Tijuana River

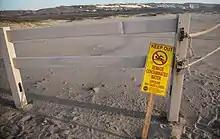
Warning sign at Border Field State Park in December 2014

The river has been used as a wastewater conduit since at least the early 20th century. Raw-sewage overflows on the Mexican side, from canyons along the river, are a recurring problem despite cross-border efforts to clean it up. In fact, they are the main source of pollution. In addition to sewage, trash is carried downstream causing damage to vegetation and contributing to flooding.